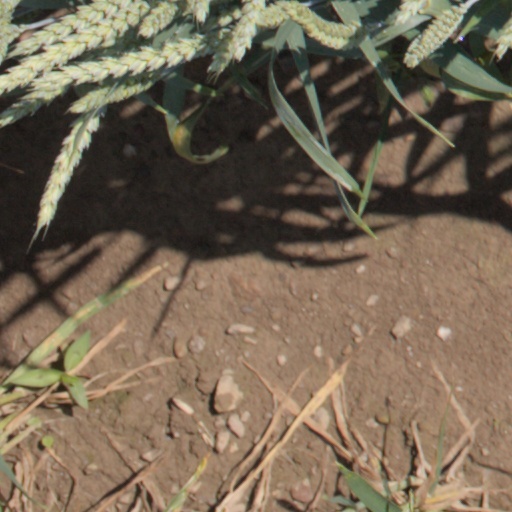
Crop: wheat